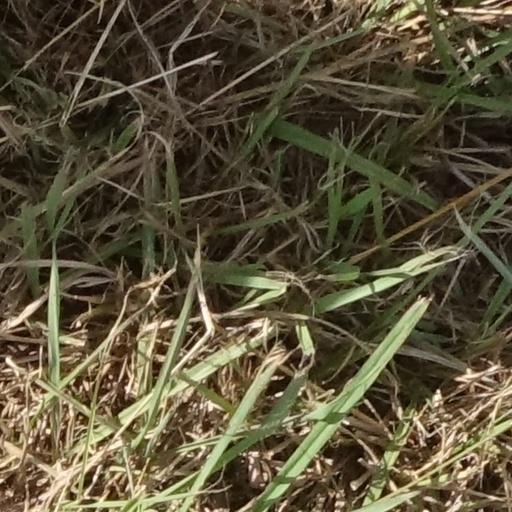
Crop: sorghum